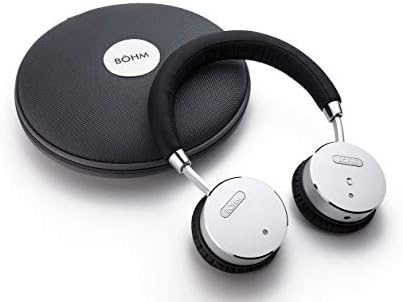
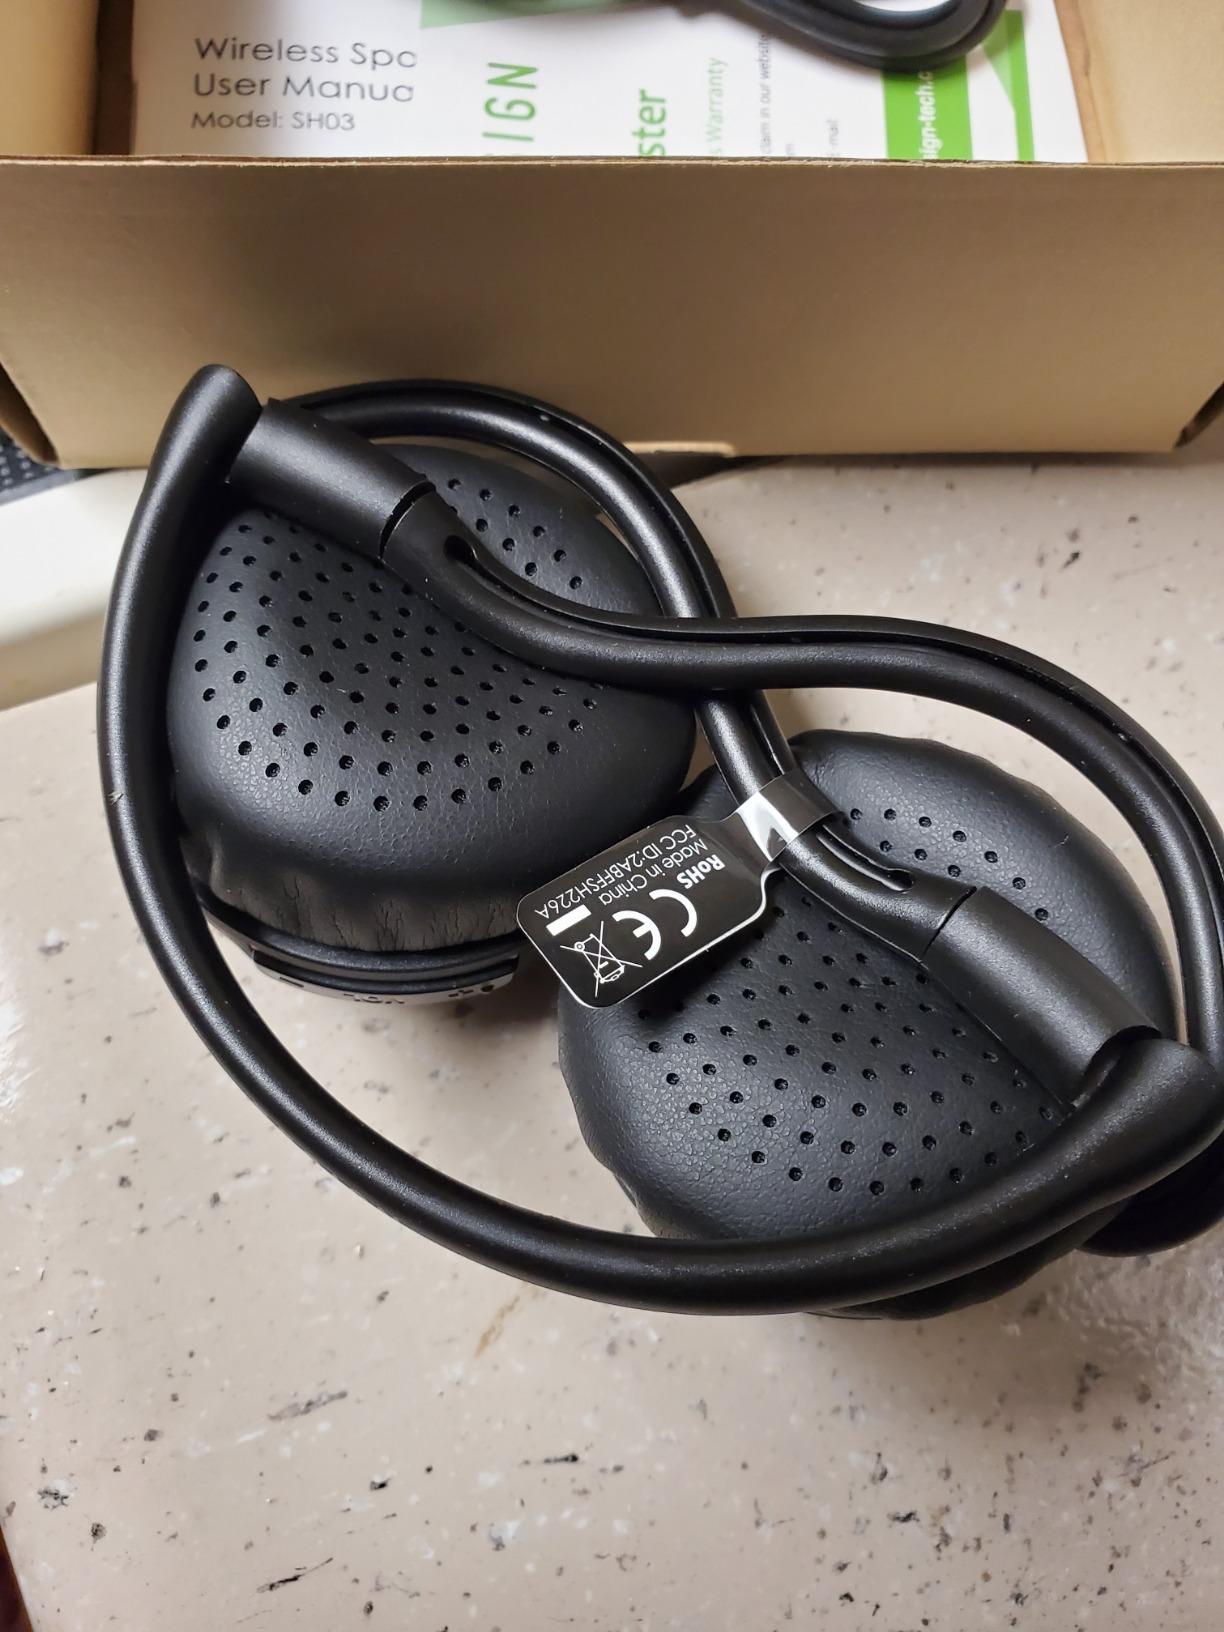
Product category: headphones
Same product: no